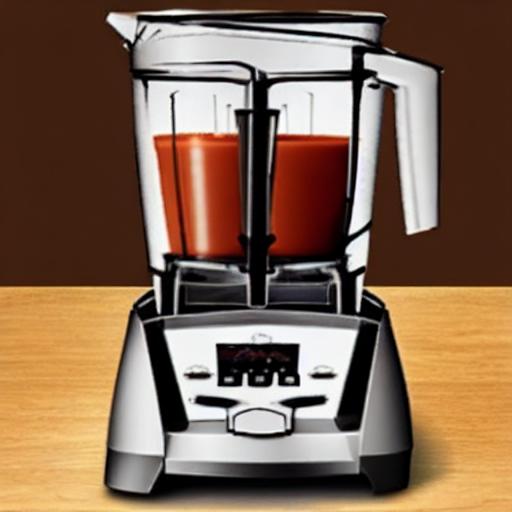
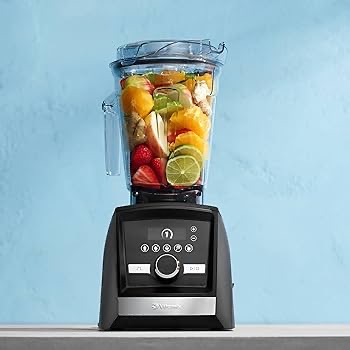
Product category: items_blender
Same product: no